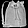
Label: Bag